Personal trainer

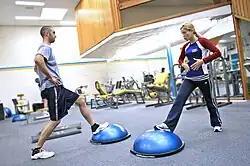
A personal trainer demonstrating use of a Bosu ball.

A personal trainer is an individual who creates and delivers safe and effective exercise programs for healthy individuals and groups, or those with medical clearance to exercise. They motivate clients by collaborating to set goals, providing meaningful feedback, and by being a reliable source for accountability. Trainers also conduct a variety of assessments beginning with a preparticipation health-screening and may also include assessments of posture and movement, flexibility, balance, core function, cardio-respiratory fitness, muscular fitness, body composition, and skill-related parameters (e.g. power, agility, coordination, speed, and reactivity) to observe and gather relevant information needed to develop an effective exercise program and support client goal attainment.